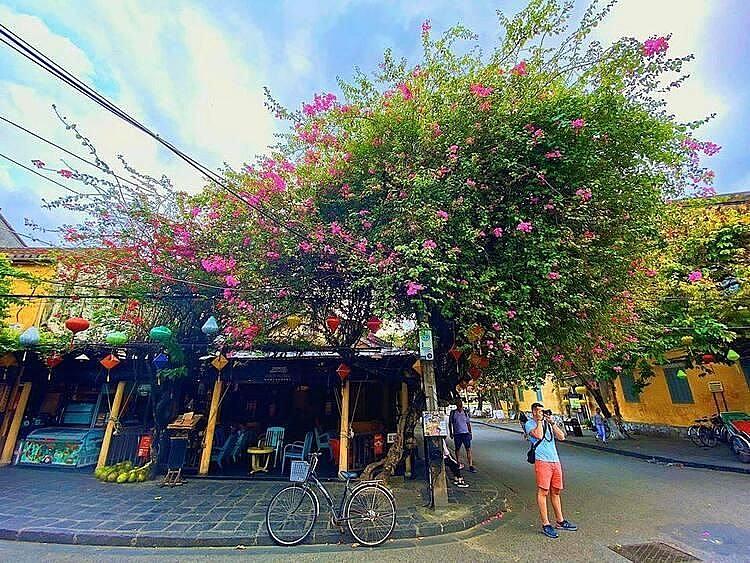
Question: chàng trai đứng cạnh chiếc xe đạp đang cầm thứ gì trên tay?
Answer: chàng trai cầm một chiếc máy ảnh